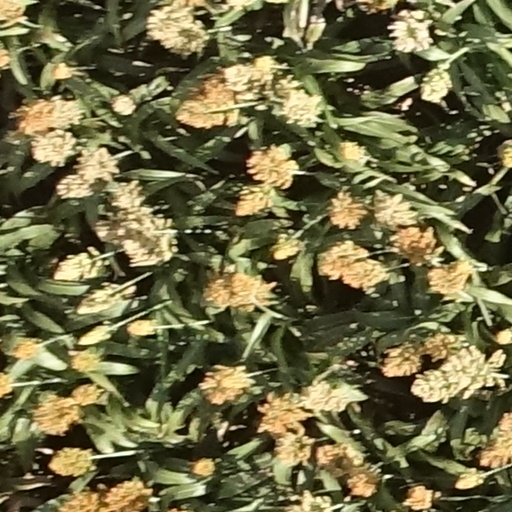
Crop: sorghum